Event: Nepal Earthquake
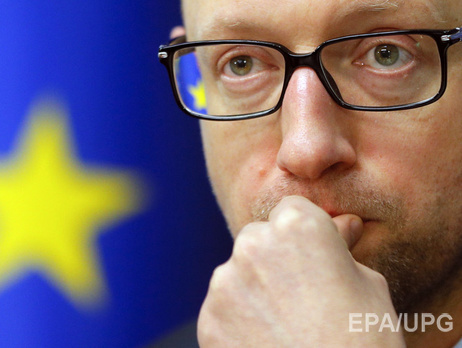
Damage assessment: no_damage